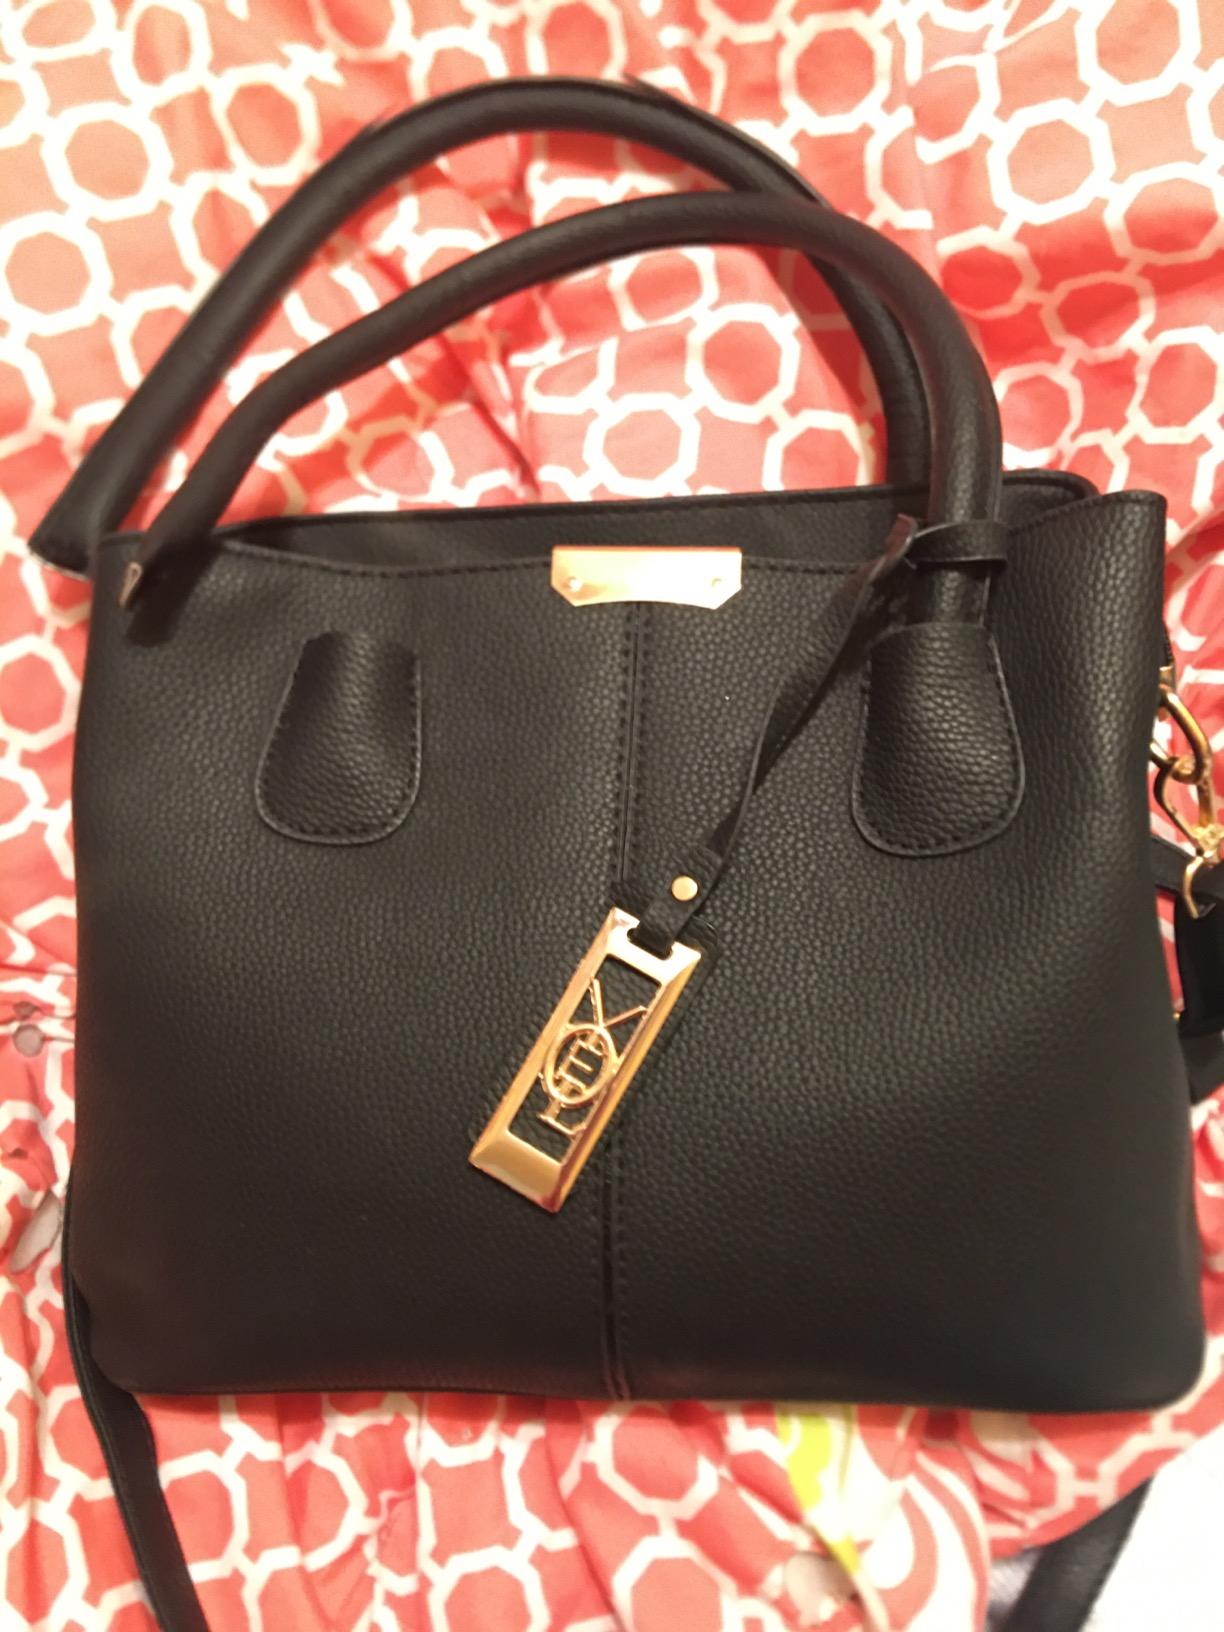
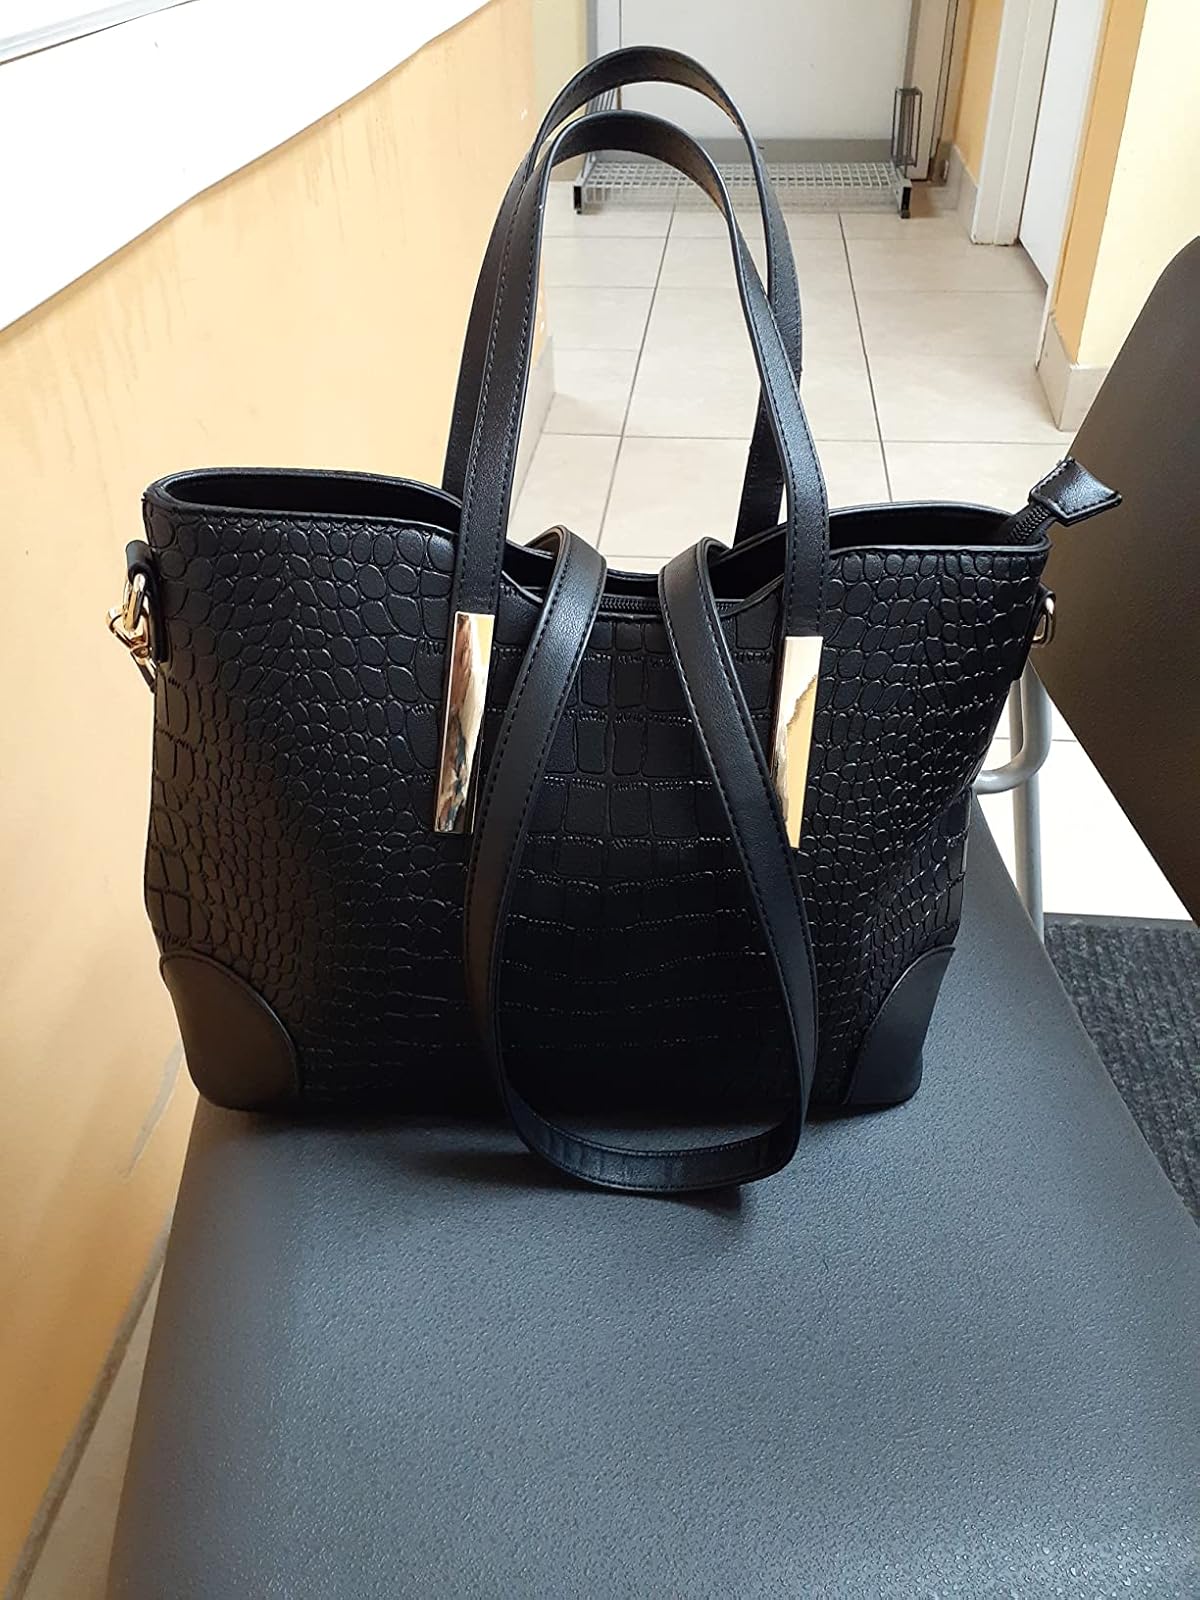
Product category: accessories_handbag
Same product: no